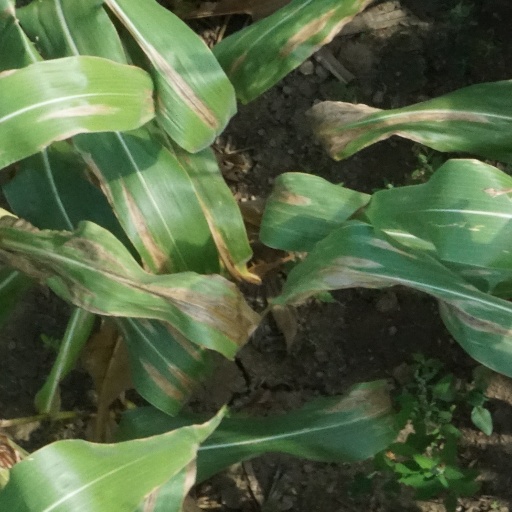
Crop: maize; corn